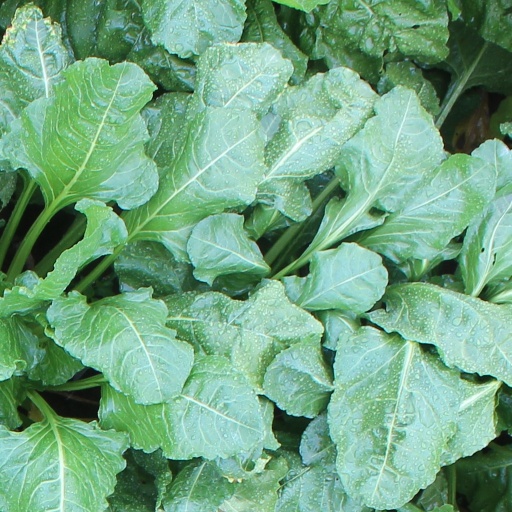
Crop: sugar beet